National Open University of Nigeria

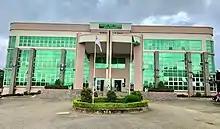
National Open University of Nigeria Headquarters in Abuja

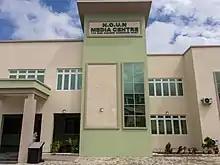
Media centre building

The university was initially established on 22 July 1983 by the Federal Government of Nigeria as springboard for open and distance learning in Nigeria. It was suspended by the government on 25 April 1984. However, its resuscitation was begun on 12 April 2001 by the former President of Nigeria, Gen. Olusegun Obasanjo. At take off of the university, pioneer student enrollment stood at 32,400.